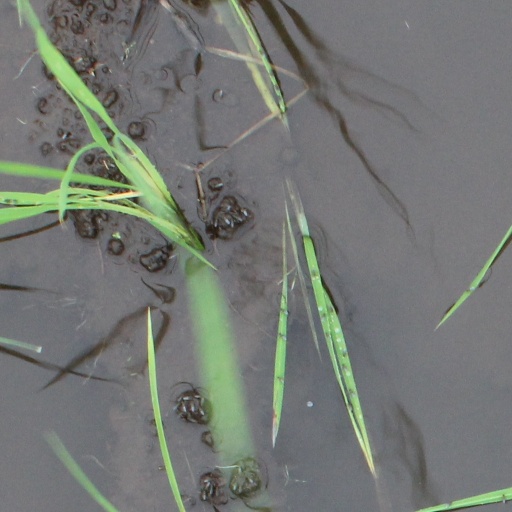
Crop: rice